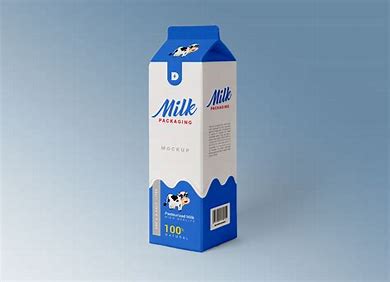
Waste category: cardboard